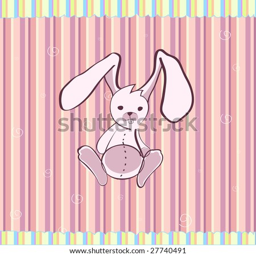
cartoon vector illustration of cute little bunny on the retro striped background